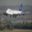
Label: airplane